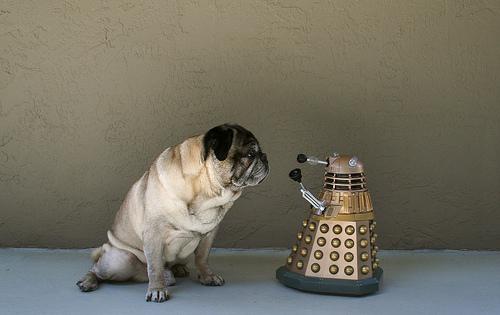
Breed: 798-n000130-pug